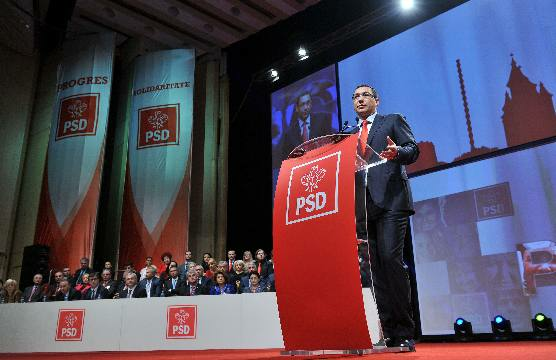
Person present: Yes